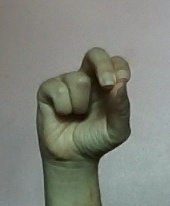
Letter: gaaf